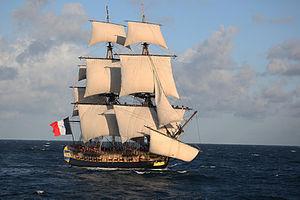
L’Hermione est une réplique du navire de guerre français Hermione, un trois-mât carré, en service de 1779 à 1793, reconstruite dans l'ancien arsenal de Rochefort à partir de 1997 et lancée en eaux salées le 7 septembre 2014.
Une voile est un assemblage de pièces de tissu, dont la taille peut varier de quelques mètres carrés à plusieurs centaines de mètres carrés, qui, grâce à l'action du vent, sert à faire avancer un véhicule. Les voiles sont utilisées sur des voiliers, planches à voile, mais aussi sur des véhicules terrestres.
Un vent de travers est un tout vent qui a une composante perpendiculaire à la ligne ou à la direction de déplacement. Cela affecte l'aérodynamique de nombreuses formes de transport et en créant une poussée latérale au déplacement d'un objet. Comme il augmente le vent apparent sur l'objet, il peut être utilisé de manière avantageuse par les voiliers, le kitesurf, etc. Cependant, le vent peut aussi faire sortir de routes les véhicules.
Sur un voilier qui progresse à l'aide de ses voiles, l'allure désigne l'angle de route du bateau par rapport à la direction du vent. Par exemple, le vent arrière est l'allure d'un voilier qui avance avec un vent soufflant sur son secteur arrière.